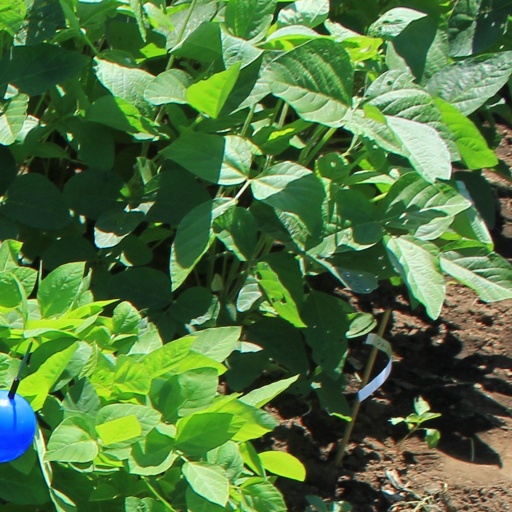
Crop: soybean